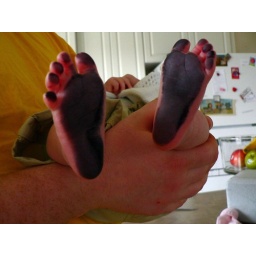
Afton had to get her feet all dirty so I could stamp them in her baby book